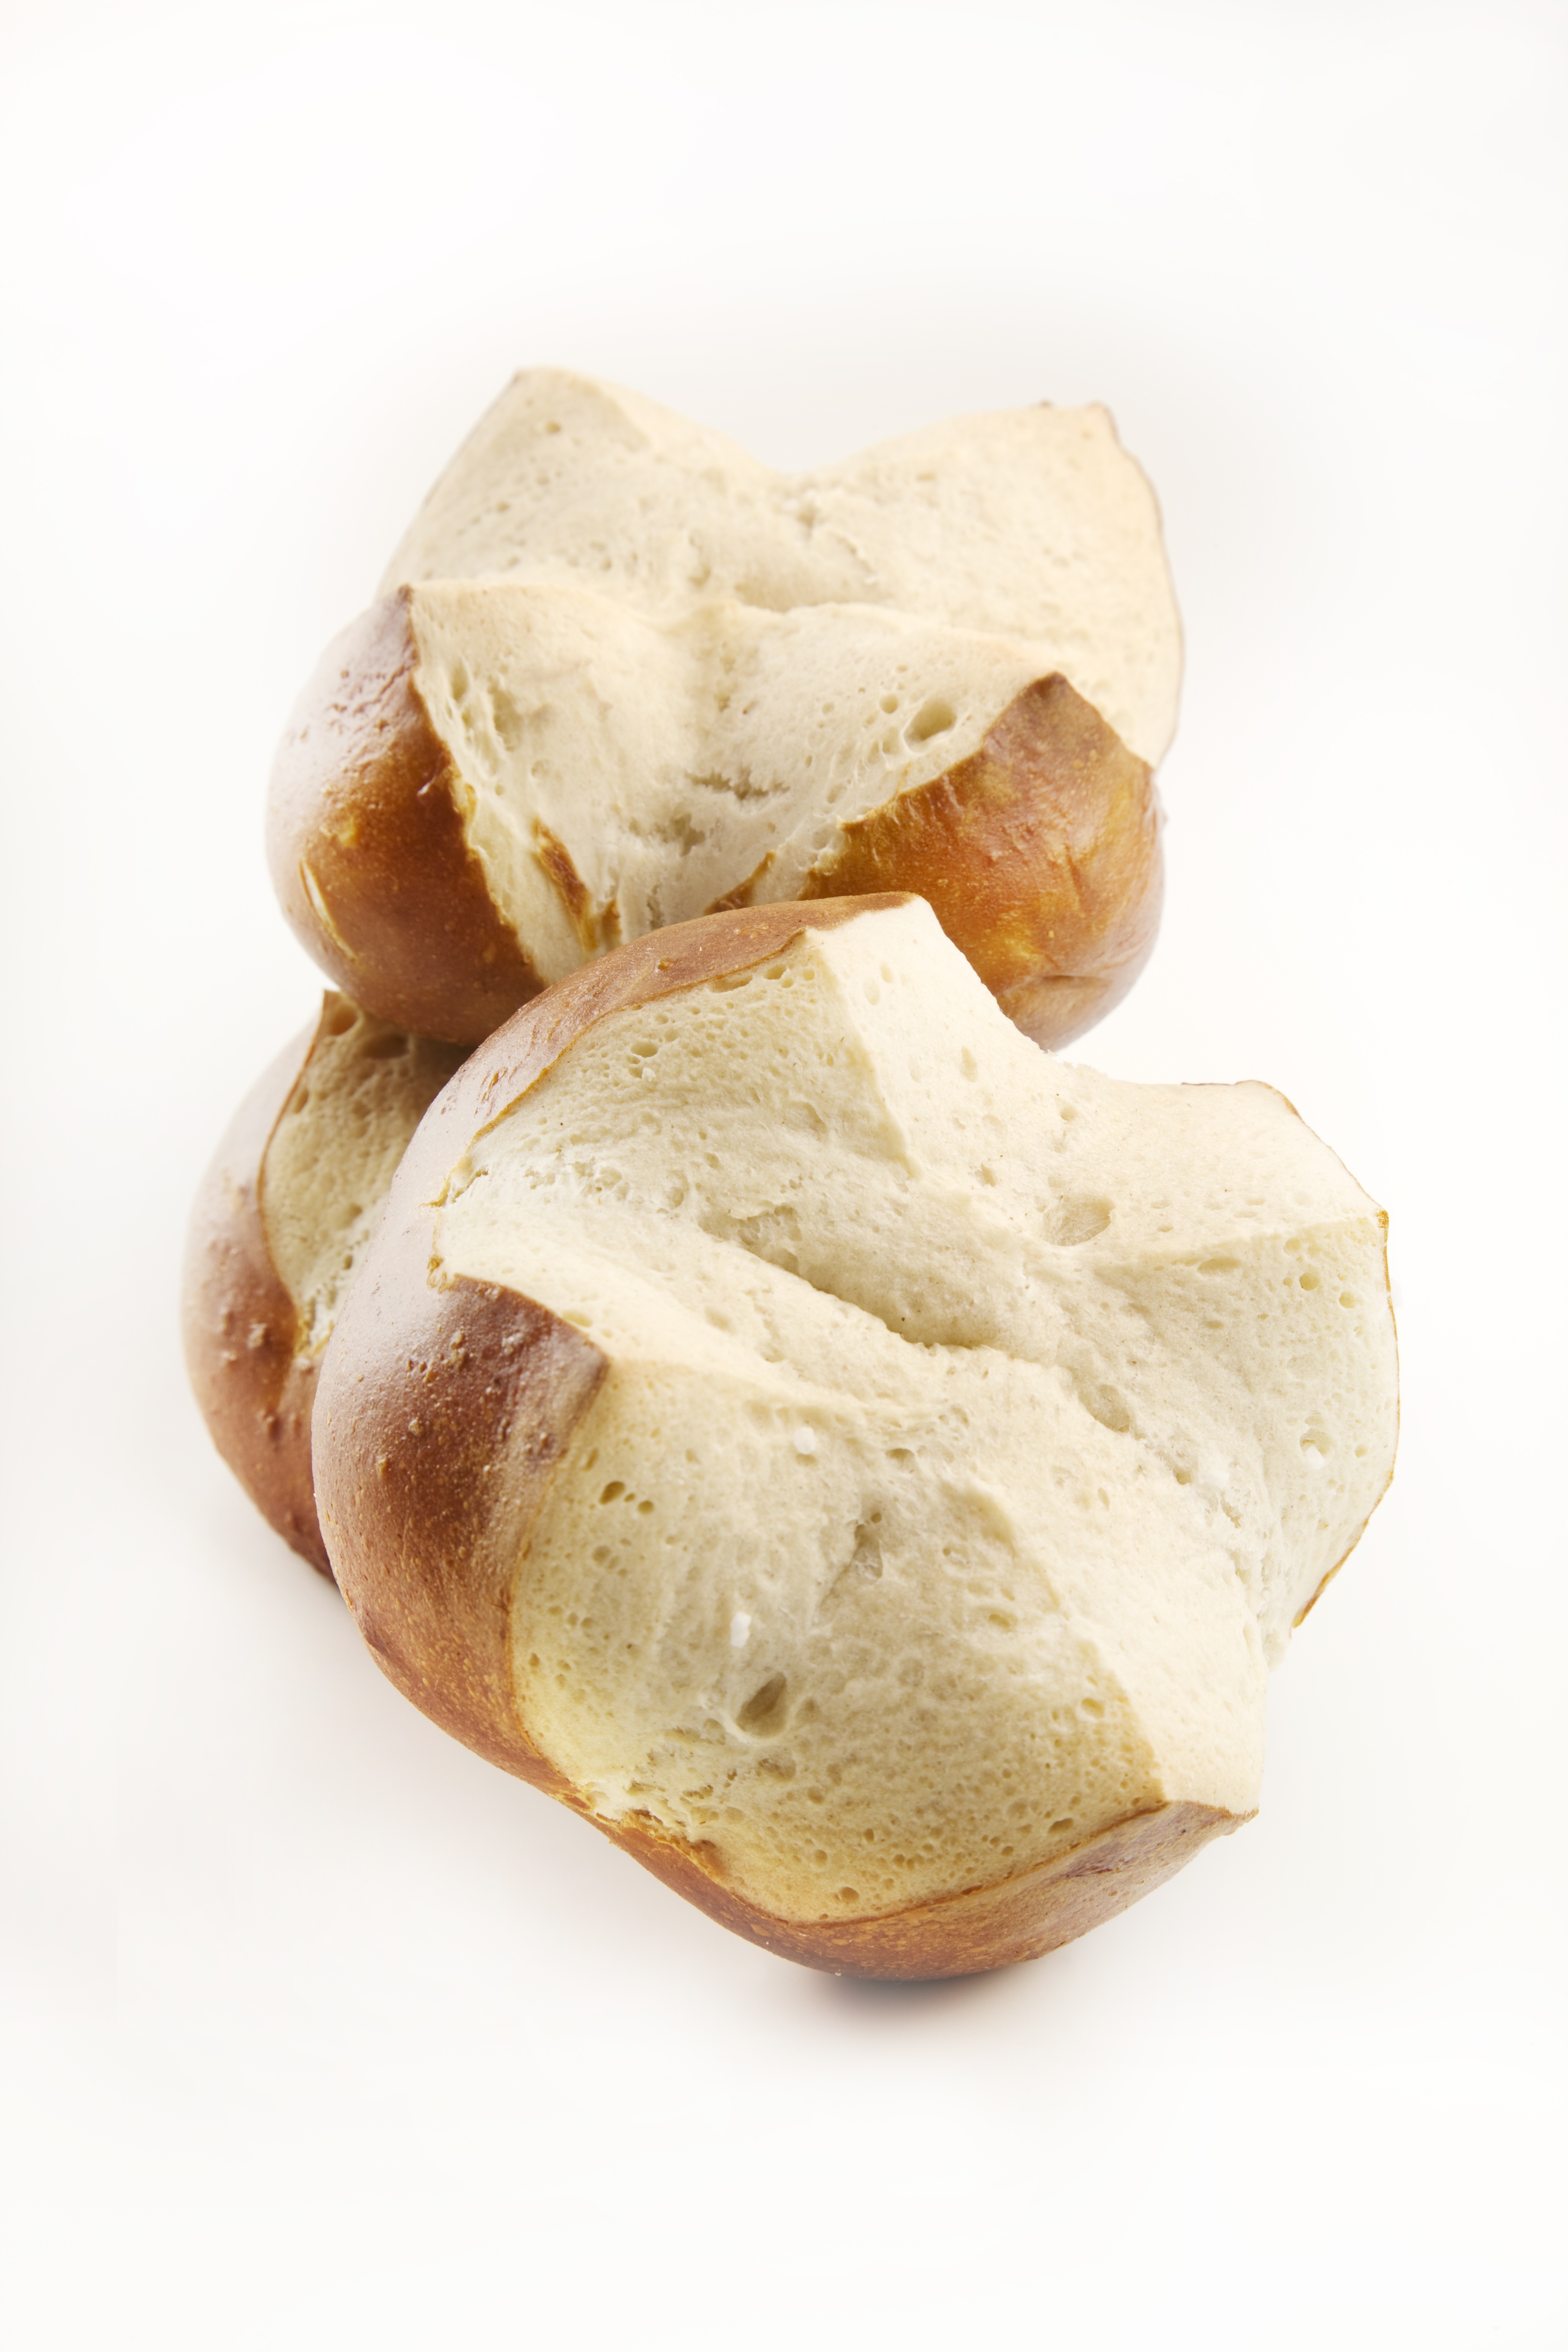
food, produce, breakfast, snack, dessert, cuisine, delicious, homemade, bread, bakery, bake, roll, crispy, baked goods, bavarian, colorful rolls, lye bread, laugenbr tchen, lye